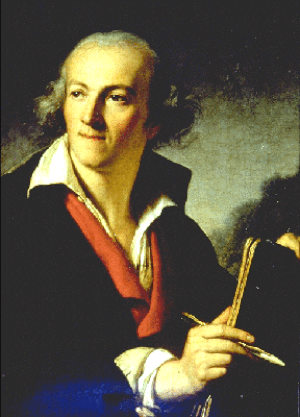
Louis-Joseph Jay, professeur de peinture et fondateur du musée de Grenoble en février 1798.
L’histoire de Grenoble couvre plus de 2 000 ans. À l'époque gallo-romaine, le bourg gaulois porte le nom de Cularo puis de Gratianopolis et voit son importance accrue lorsque les Comtes d’Albon la choisissent au début du XIᵉ siècle comme capitale de leur principauté, le Dauphiné. Avec ce nouveau statut, puis trois siècles plus tard l'annexion du Dauphiné au royaume de France, l'économie de Grenoble s'est développée pour devenir une ville parlementaire et militaire, gardienne de la frontière avec les États de Savoie.